Lorenz Zuckermandel

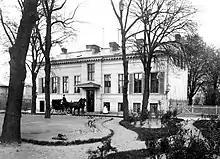
Villa of the Zuckermandel family in Berlin Charlottenburg, around 1890

In October 1893, they moved into a newly rented city apartment at Voss Straße 2 in an extensive area on the first floor, only a few houses away from the bank. After spending the winter in the city, the family moved to Charlottenburg every spring.